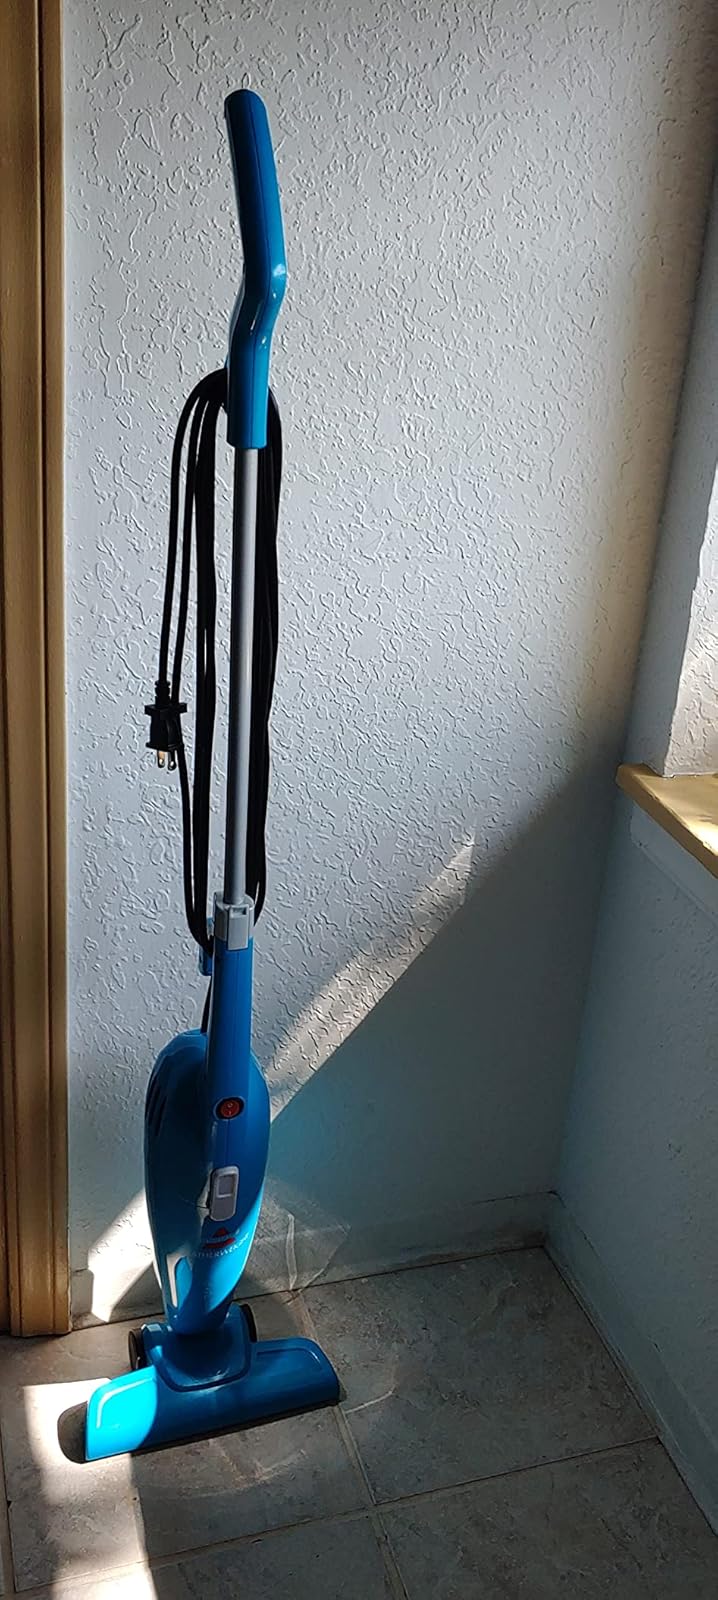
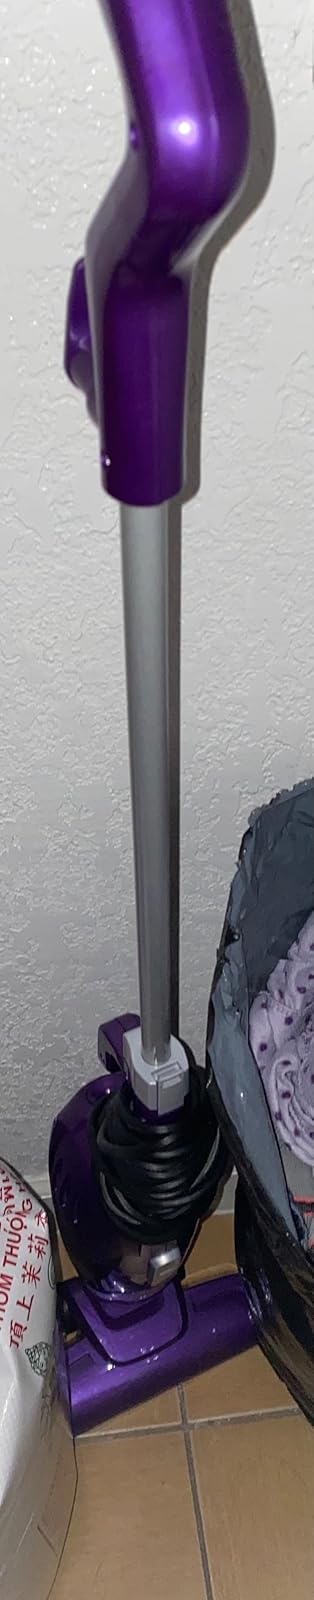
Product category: items_vacuum
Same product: no